Edward Lloyd (tenor)

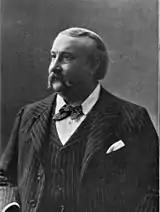
Edward Lloyd, 1899

In 1877, when Sims Reeves withdrew from his engagement for the Handel Triennial Festival at the Crystal Palace over the controversy concerning Concert pitch, Lloyd was engaged instead. He had performed there in "Acis and Galatea" in 1874, and participated in every subsequent festival there until his retirement in 1900. In these performances before huge audiences in that immense space, his beautiful, resonant and clarion voice carried wonderfully. These festivals might include full performances of "Messiah", "Israel in Egypt" and "Judas Maccabaeus" on successive nights, each being exceptionally demanding for the tenor (but extremely rewarding for one equal to the task). The earliest 'live' recording of a British concert was made at the Crystal Palace 1888 Festival performance of "Israel in Egypt", in which Lloyd was the principal tenor, though unfortunately the selections on the surviving three wax cylinder records do not include any of his actual singing.